Armored Car (film)

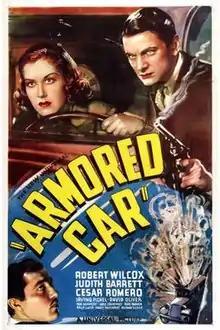
Theatrical release poster

Armored Car is a 1937 American crime film directed by Lewis R. Foster and written by Lewis R. Foster and Robert N. Lee. The film stars Robert Wilcox, Judith Barrett, Cesar Romero, Irving Pichel, David Oliver and William Lundigan. The film was released on June 1, 1937, by Universal Pictures.